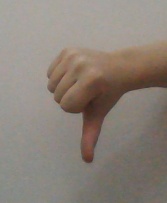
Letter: waw